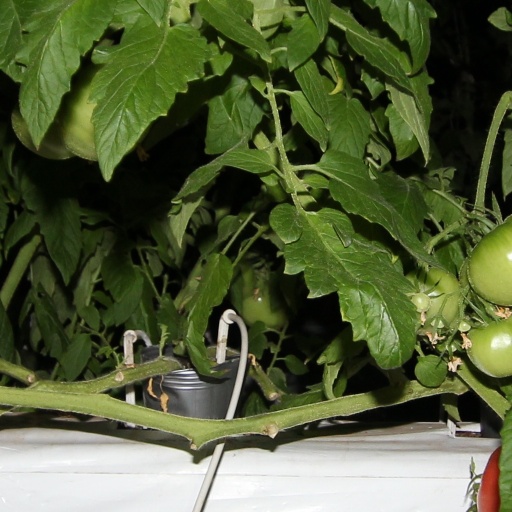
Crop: tomato